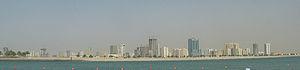
Charjah est une ville des Émirats arabes unis, capitale de l'émirat de Charjah. Elle est la seconde agglomération la plus peuplée du pays après Dubaï, avec 543 733 habitants en 2004 et plus de 800 000 habitants en 2007, et avant Abou Dabi, la capitale de la fédération.